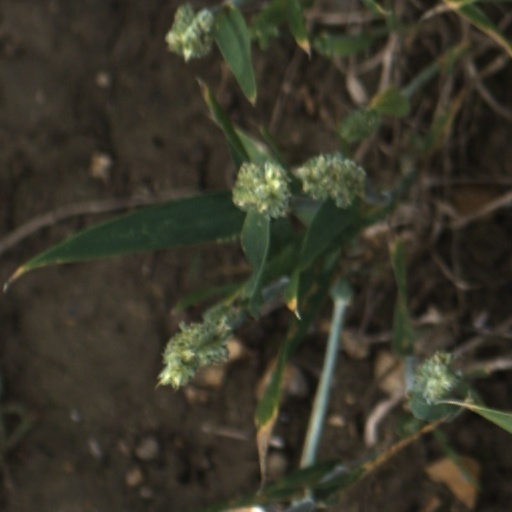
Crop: wheat